Ruth Spelmeyer

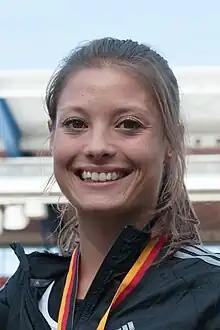
Ruth Spelmeyer in 2015

Ruth Sophia Spelmeyer (born 19 September 1990) is a German sprinter. She competed in the 4 × 400 metres relay at the 2016 European Athletics Championships. At the 2016 Summer Olympics, she competed in the women's 400 metre event and the women's 4 x 400 metre relay.